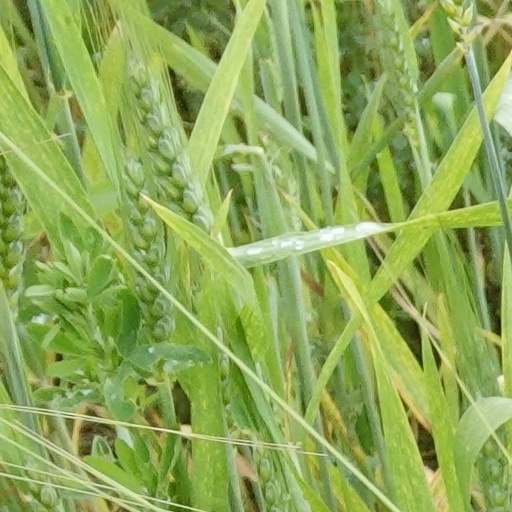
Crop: wheat